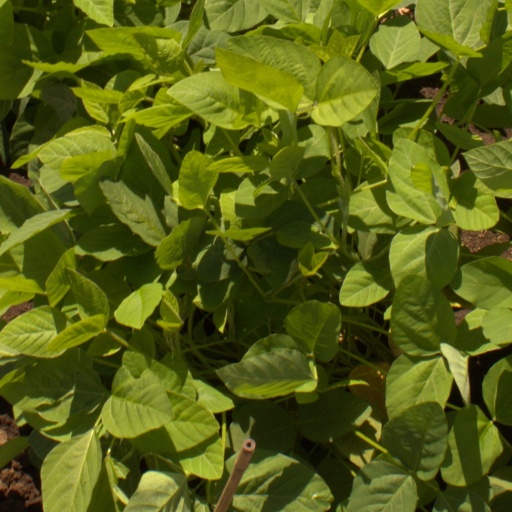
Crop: soybean